Sadibek Tügel

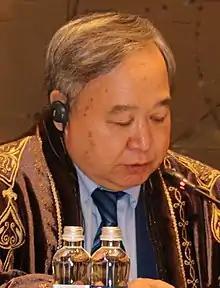
Tügel in 2019

Sädibek Tügel ("Sädıbek Tügel"; born 23 February 1955) is a Kazakh writer and publicist, who's a member of the Writers' Union of Kazakhstan. He was a candidate for the Uly Dala Qyrandary movement in the 2019 Kazakh presidential election.